Gregory Dexter

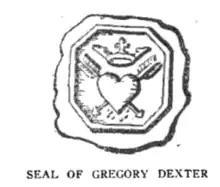

In 1632, Gregory Dexter joined Elizabeth Allde in London after beginning his eight-year printing apprenticeship with her. It was around this time that Allde published "Histriomastix", a play by Puritan William Prynne. The play resulted in Prynne's imprisonment in the Tower of London. While still an apprentice in 1637, Dexter was arrested for printing a pamphlet titled "Instructions to Church Wardens" by Prynne. In 1639, Dexter became a master printer and was granted admission to the Stationers' Guild at Stationers Hall. He partnered with Richard Oulton, the son of Elizabeth Allde, who had taken over his mother's business.